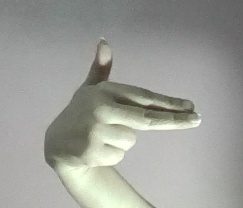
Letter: ghain